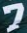
Number: 7